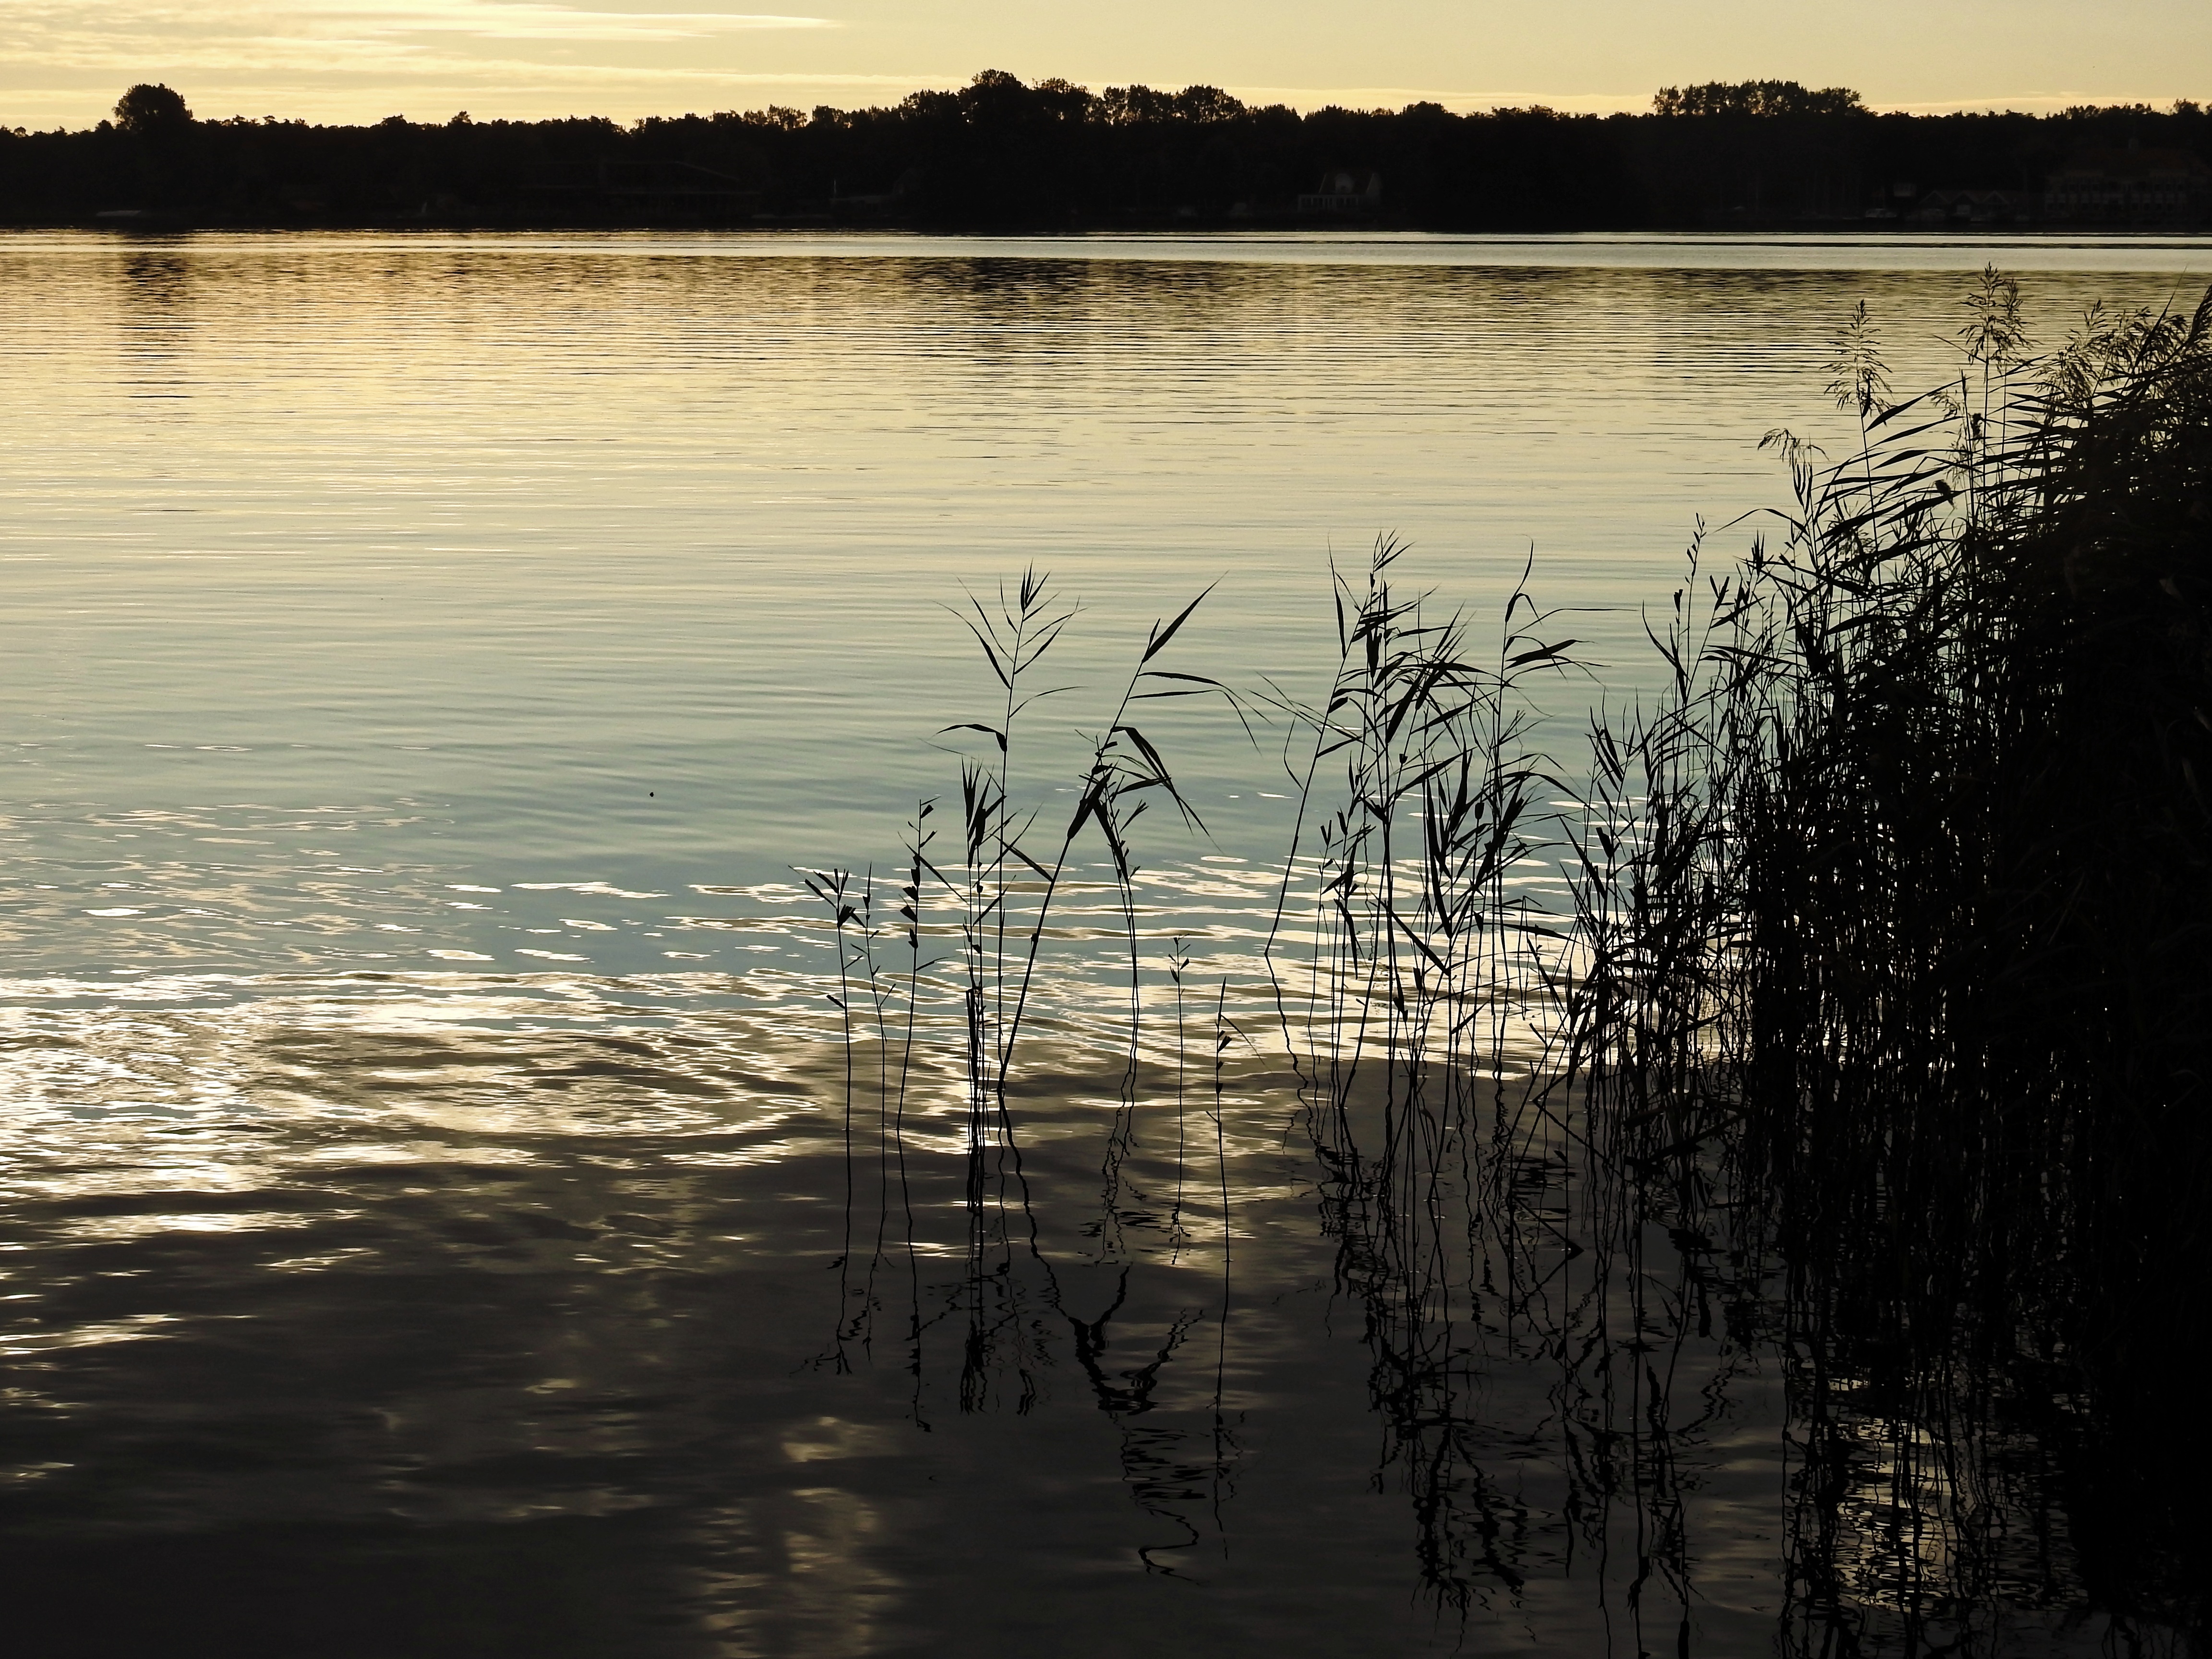
landscape, sea, tree, water, nature, horizon, marsh, sky, sunrise, sunset, sunlight, morning, shore, lake, dawn, river, dusk, evening, twilight, reflection, body of water, wetland, mood, waters, abendstimmung, evening sky, badesee, atmospheric phenomenon